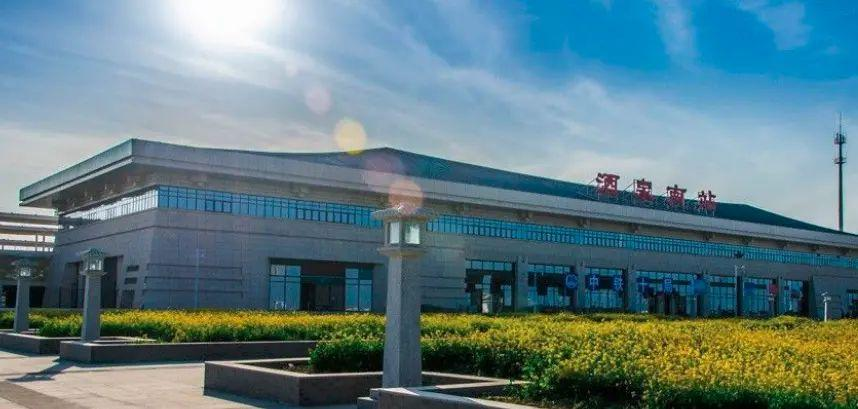
地标名称：酒泉南站
所在城市：酒泉市·肃州区